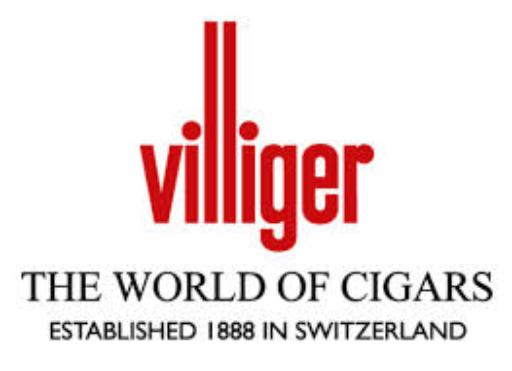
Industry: Necessities